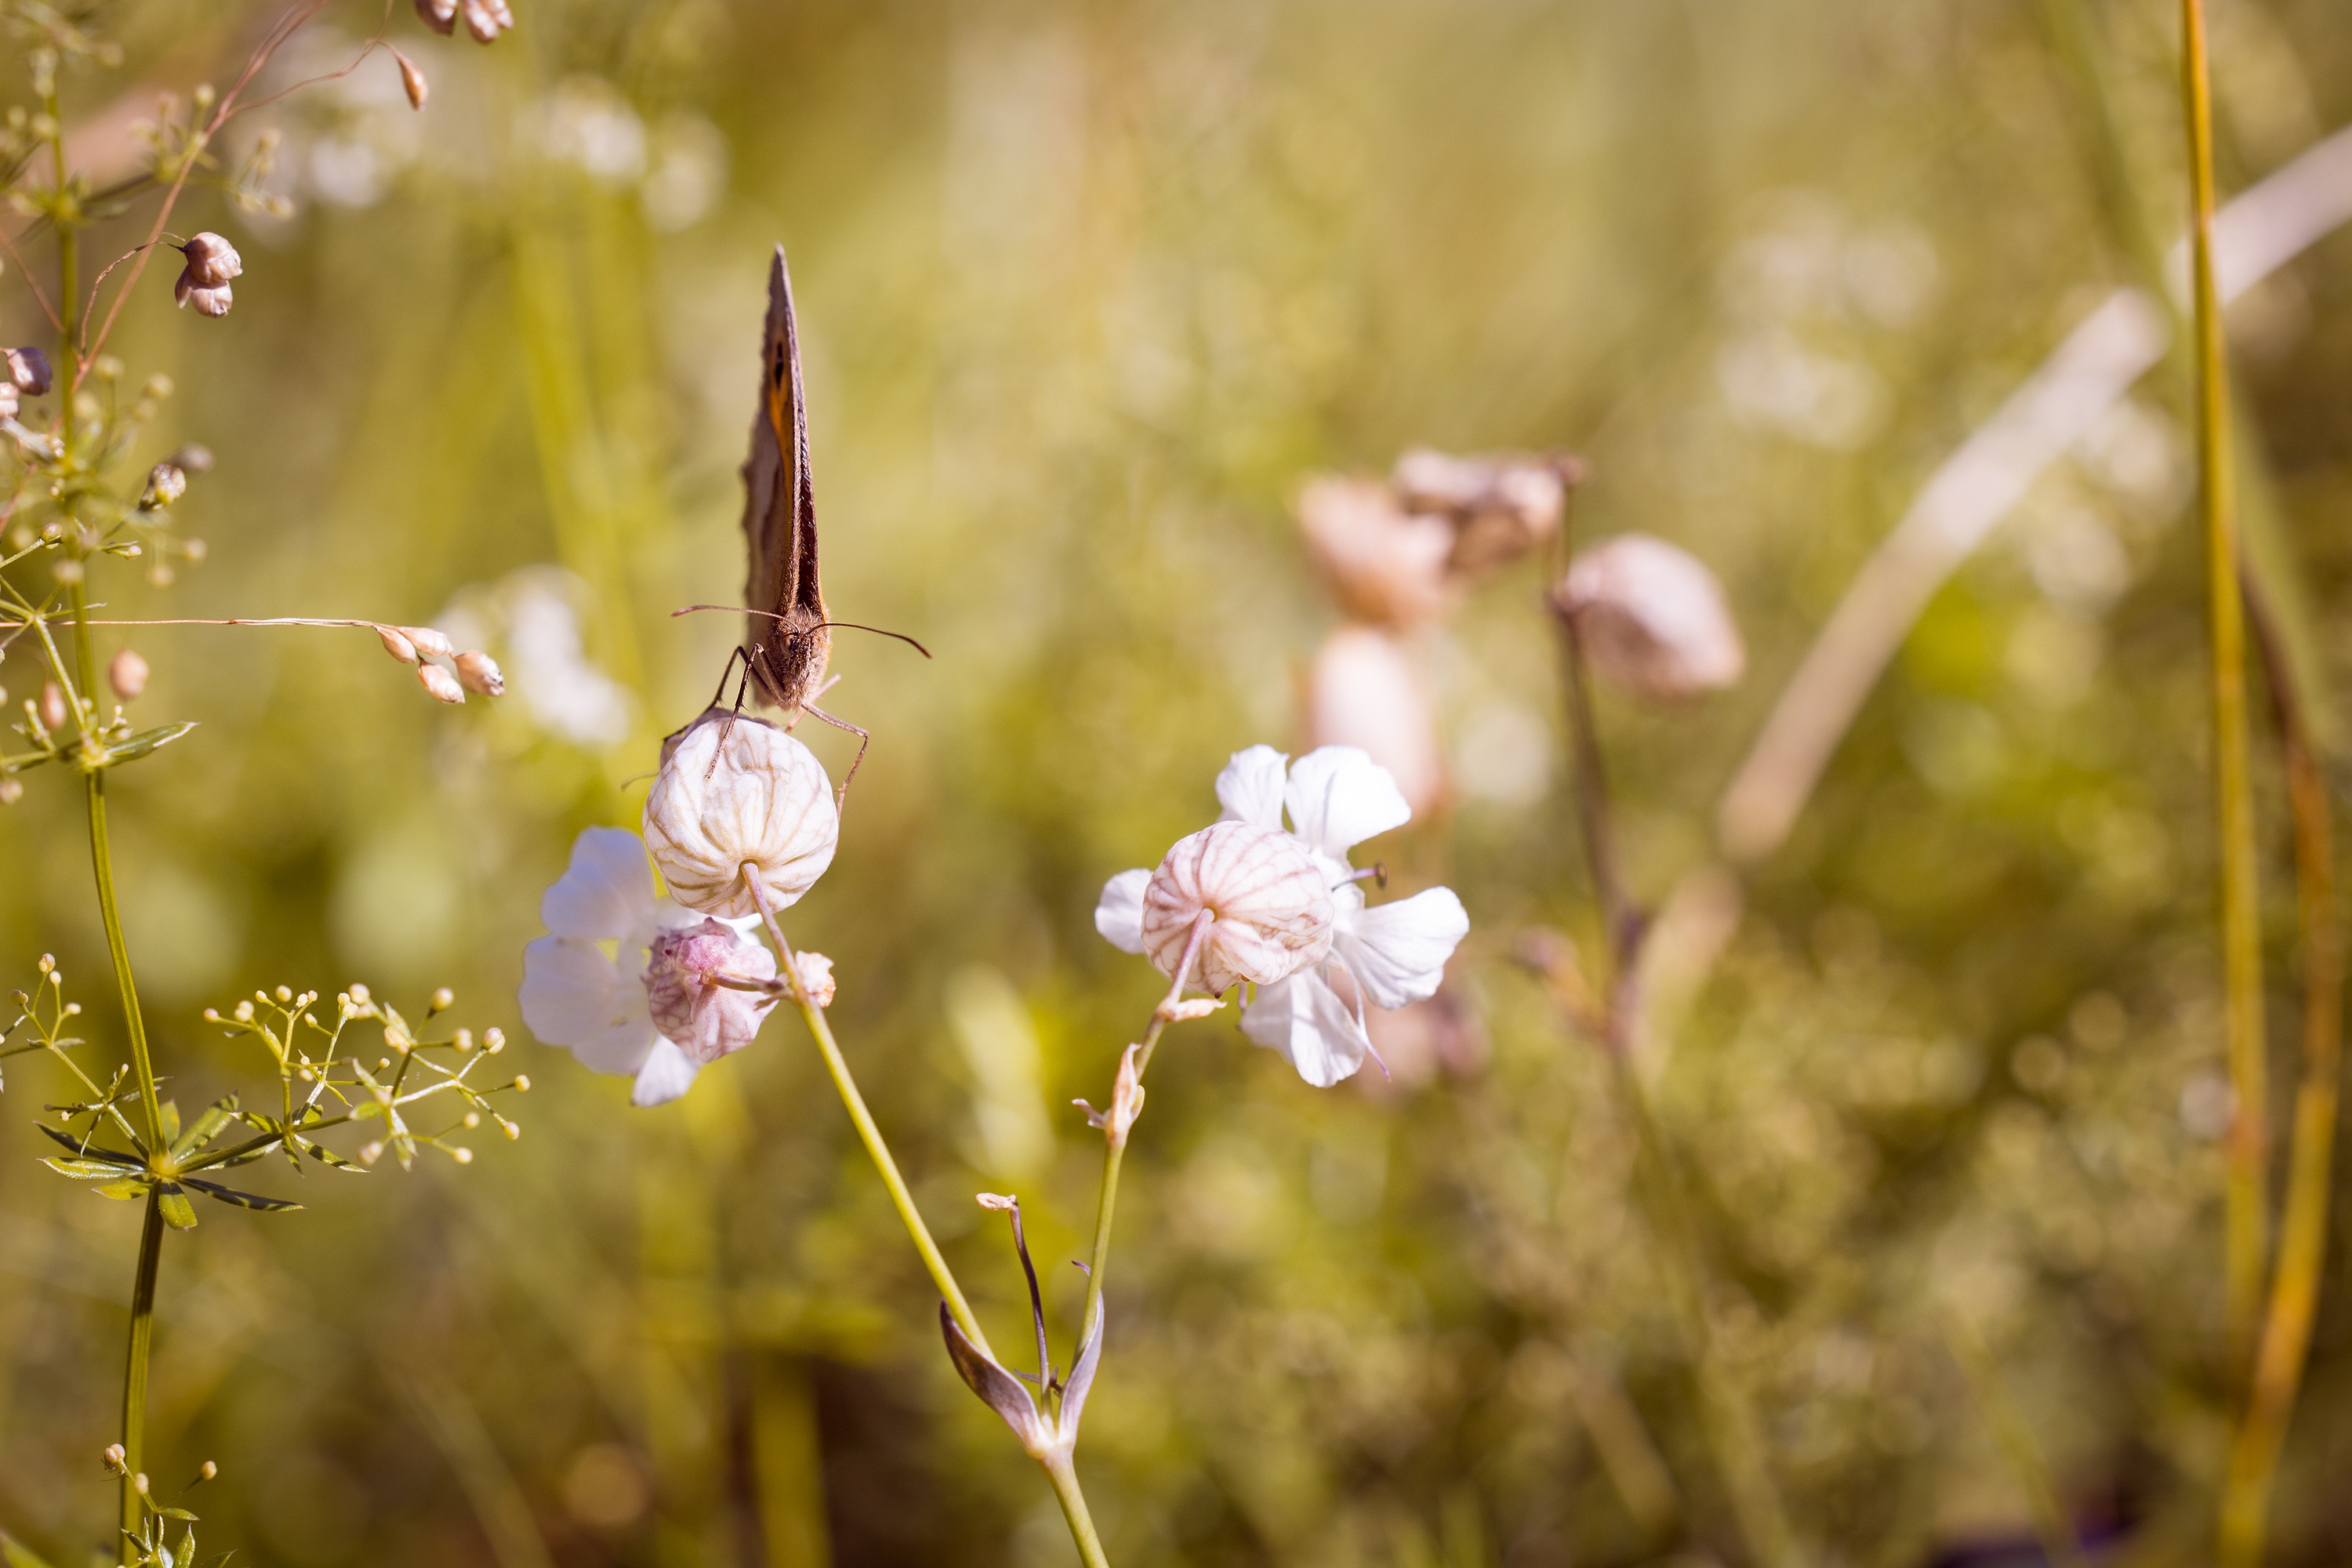
nature, branch, blossom, plant, photography, meadow, sunlight, leaf, flower, animal, summer, spring, produce, insect, autumn, botany, butterfly, close, flora, season, wildflower, close up, flight insect, macro photography, natural lawn, flowering plant, edelfalter, meadow brown, landed, maniola jurtina